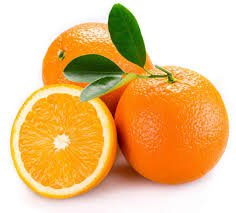
Label: Orange